Christoph Willibald Gluck

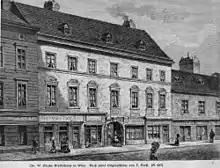
Gluck lived and died in the Wiedner Hauptstraße Nr. 32 in Vienna

In Vienna, Gluck wrote a few more minor works, spending the summer with his wife in Perchtoldsdorf. Gluck suffered from melancholy and high blood pressure. In 1781, he brought out a German version of "Iphigénie en Tauride". Gluck dominated the season's proceedings with 32 performances. On 23 March 1783 he seems to have attended a concert by Mozart who played KV 455, variations on "La Rencontre imprévue" by Gluck (Wq. 32).